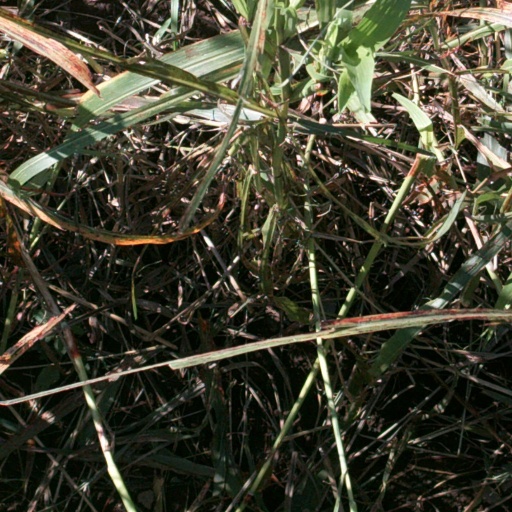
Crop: sorghum